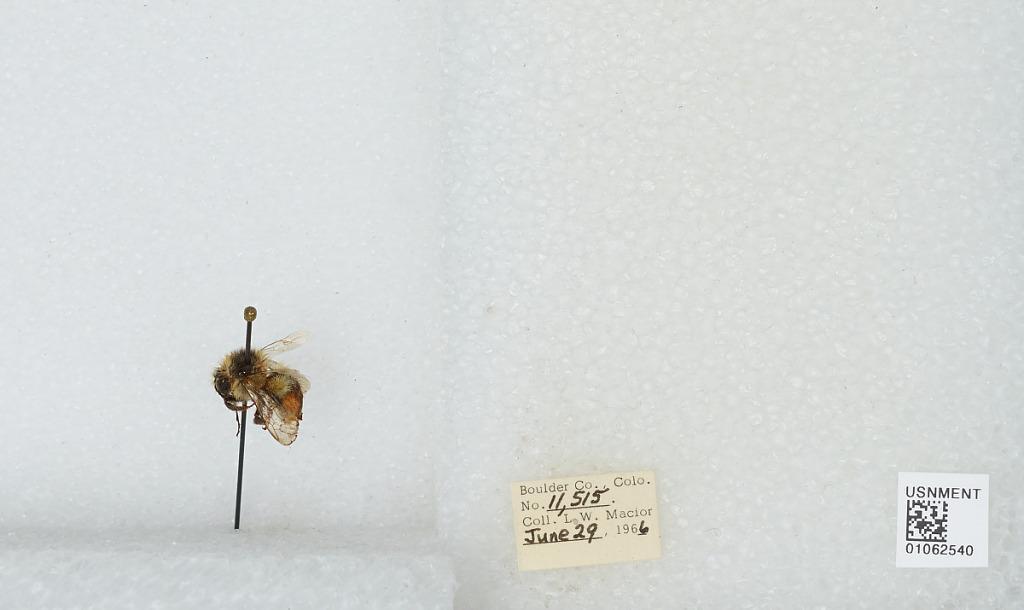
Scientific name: Bombus (Pyrobombus) bifarius Cresson
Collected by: L. Macior
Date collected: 1966-6-29
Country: United States
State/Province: Colorado
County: Boulder
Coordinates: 40.0017, -105.308